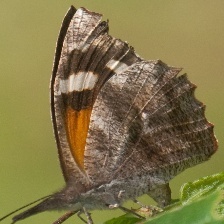
Species: AMERICAN SNOOT